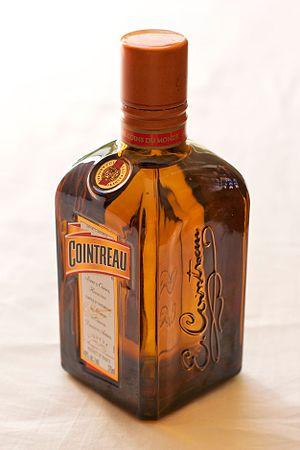
Angers est une commune de l'Ouest de la France située au bord de la Maine, préfecture du département de Maine-et-Loire dans la région Pays de la Loire.
La cuisine angevine est décrite par Curnonsky, surnommé le « prince des gastronomes » par la revue Le bon gîte et la bonne table, comme « le paradis de la digestion paisible » :